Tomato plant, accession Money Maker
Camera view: horizontal (90 deg, fisheye); turntable rotation: 30 degrees
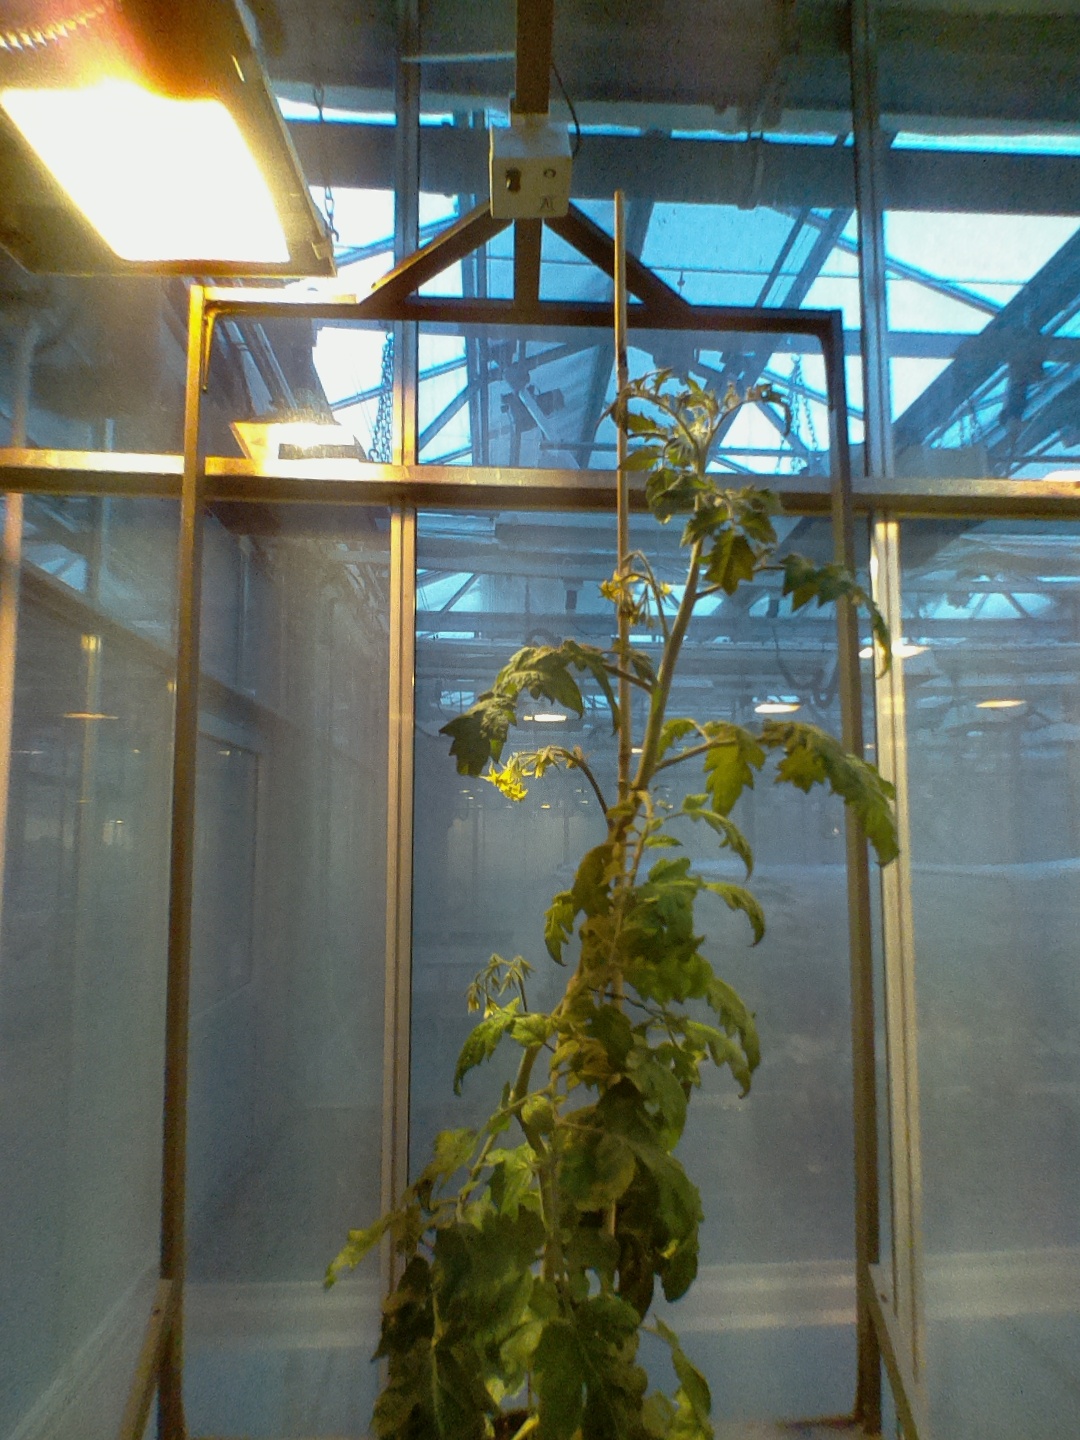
BBCH growth stage 70: Fruits at the main stem or branches visibles